Waqt Batayega Kaun Apna Kaun Paraya

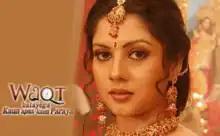
A Promotional logo of "Waqt Batayega Kaun Apna Kaun Paraya"

Waqt Batayega Kaun Apna Kaun Paraya is a Hindi television saga that aired on Sony TV based on the story of a girl named Rudra who faces many hurdles by her adoptive family members. The series premiered on 14 April 2008 and is produced by Dheeraj Kumar's production house Creative Eye Limited.